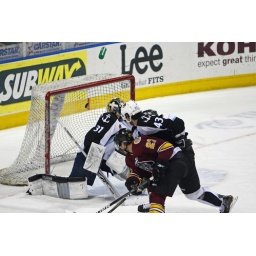
Johnny Pohl's shot launches the water bottle with 15 seconds left in regulation to give Chicago a 4-3 win.